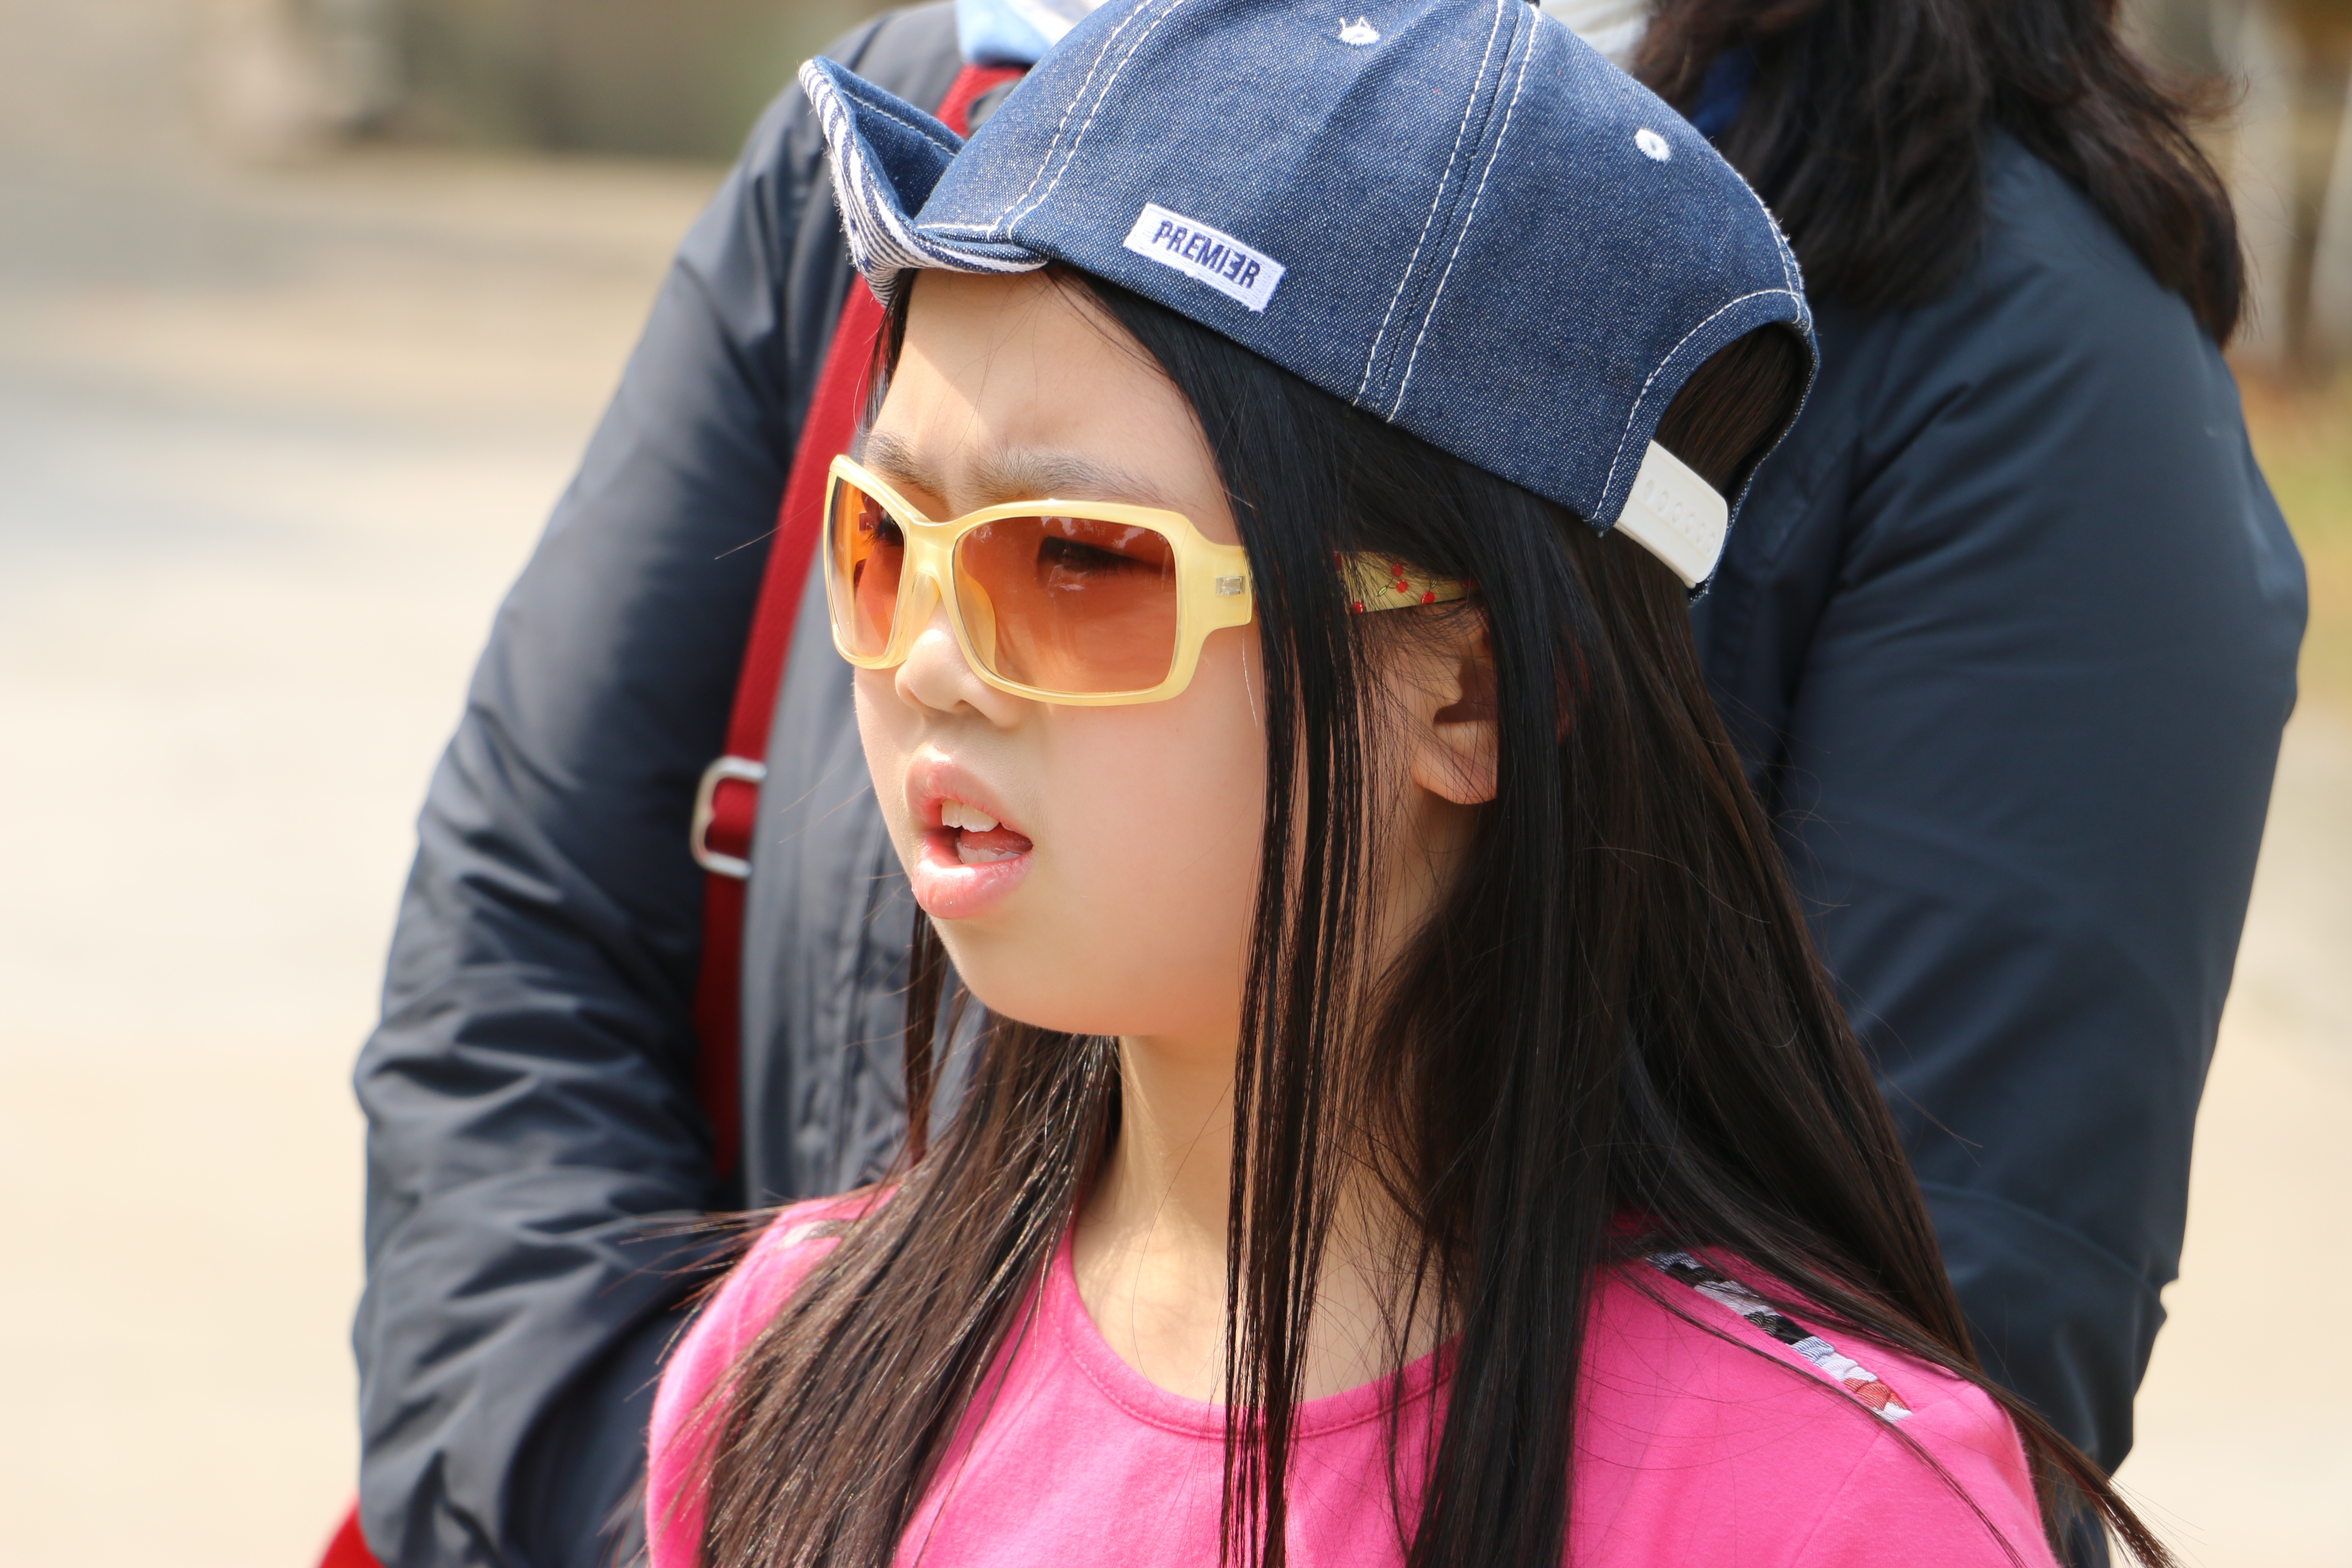
girl, model, park, fashion, clothing, lady, leisure, cosplay, girls, children, glasses, head, beauty, expression, costume, anime, children's, women's